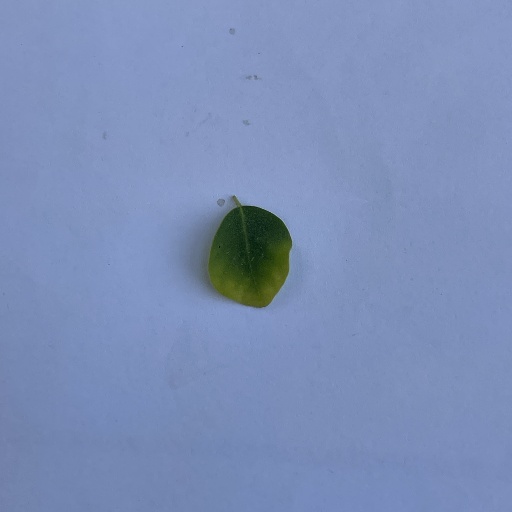
Species: Sojina
Leaf condition: Bacterial Spot